Cuirassiers Regiment (Italy)

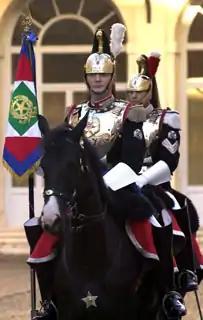
Corazzieri on horseback in the gala uniform.

The members of the Regiment, which are a specialized force of the Carabinieri, are distinguished by their uniforms and strict requirements needed to join the Regiment.